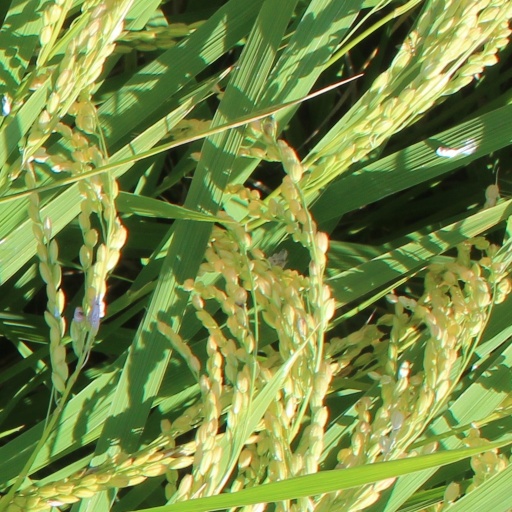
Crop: rice